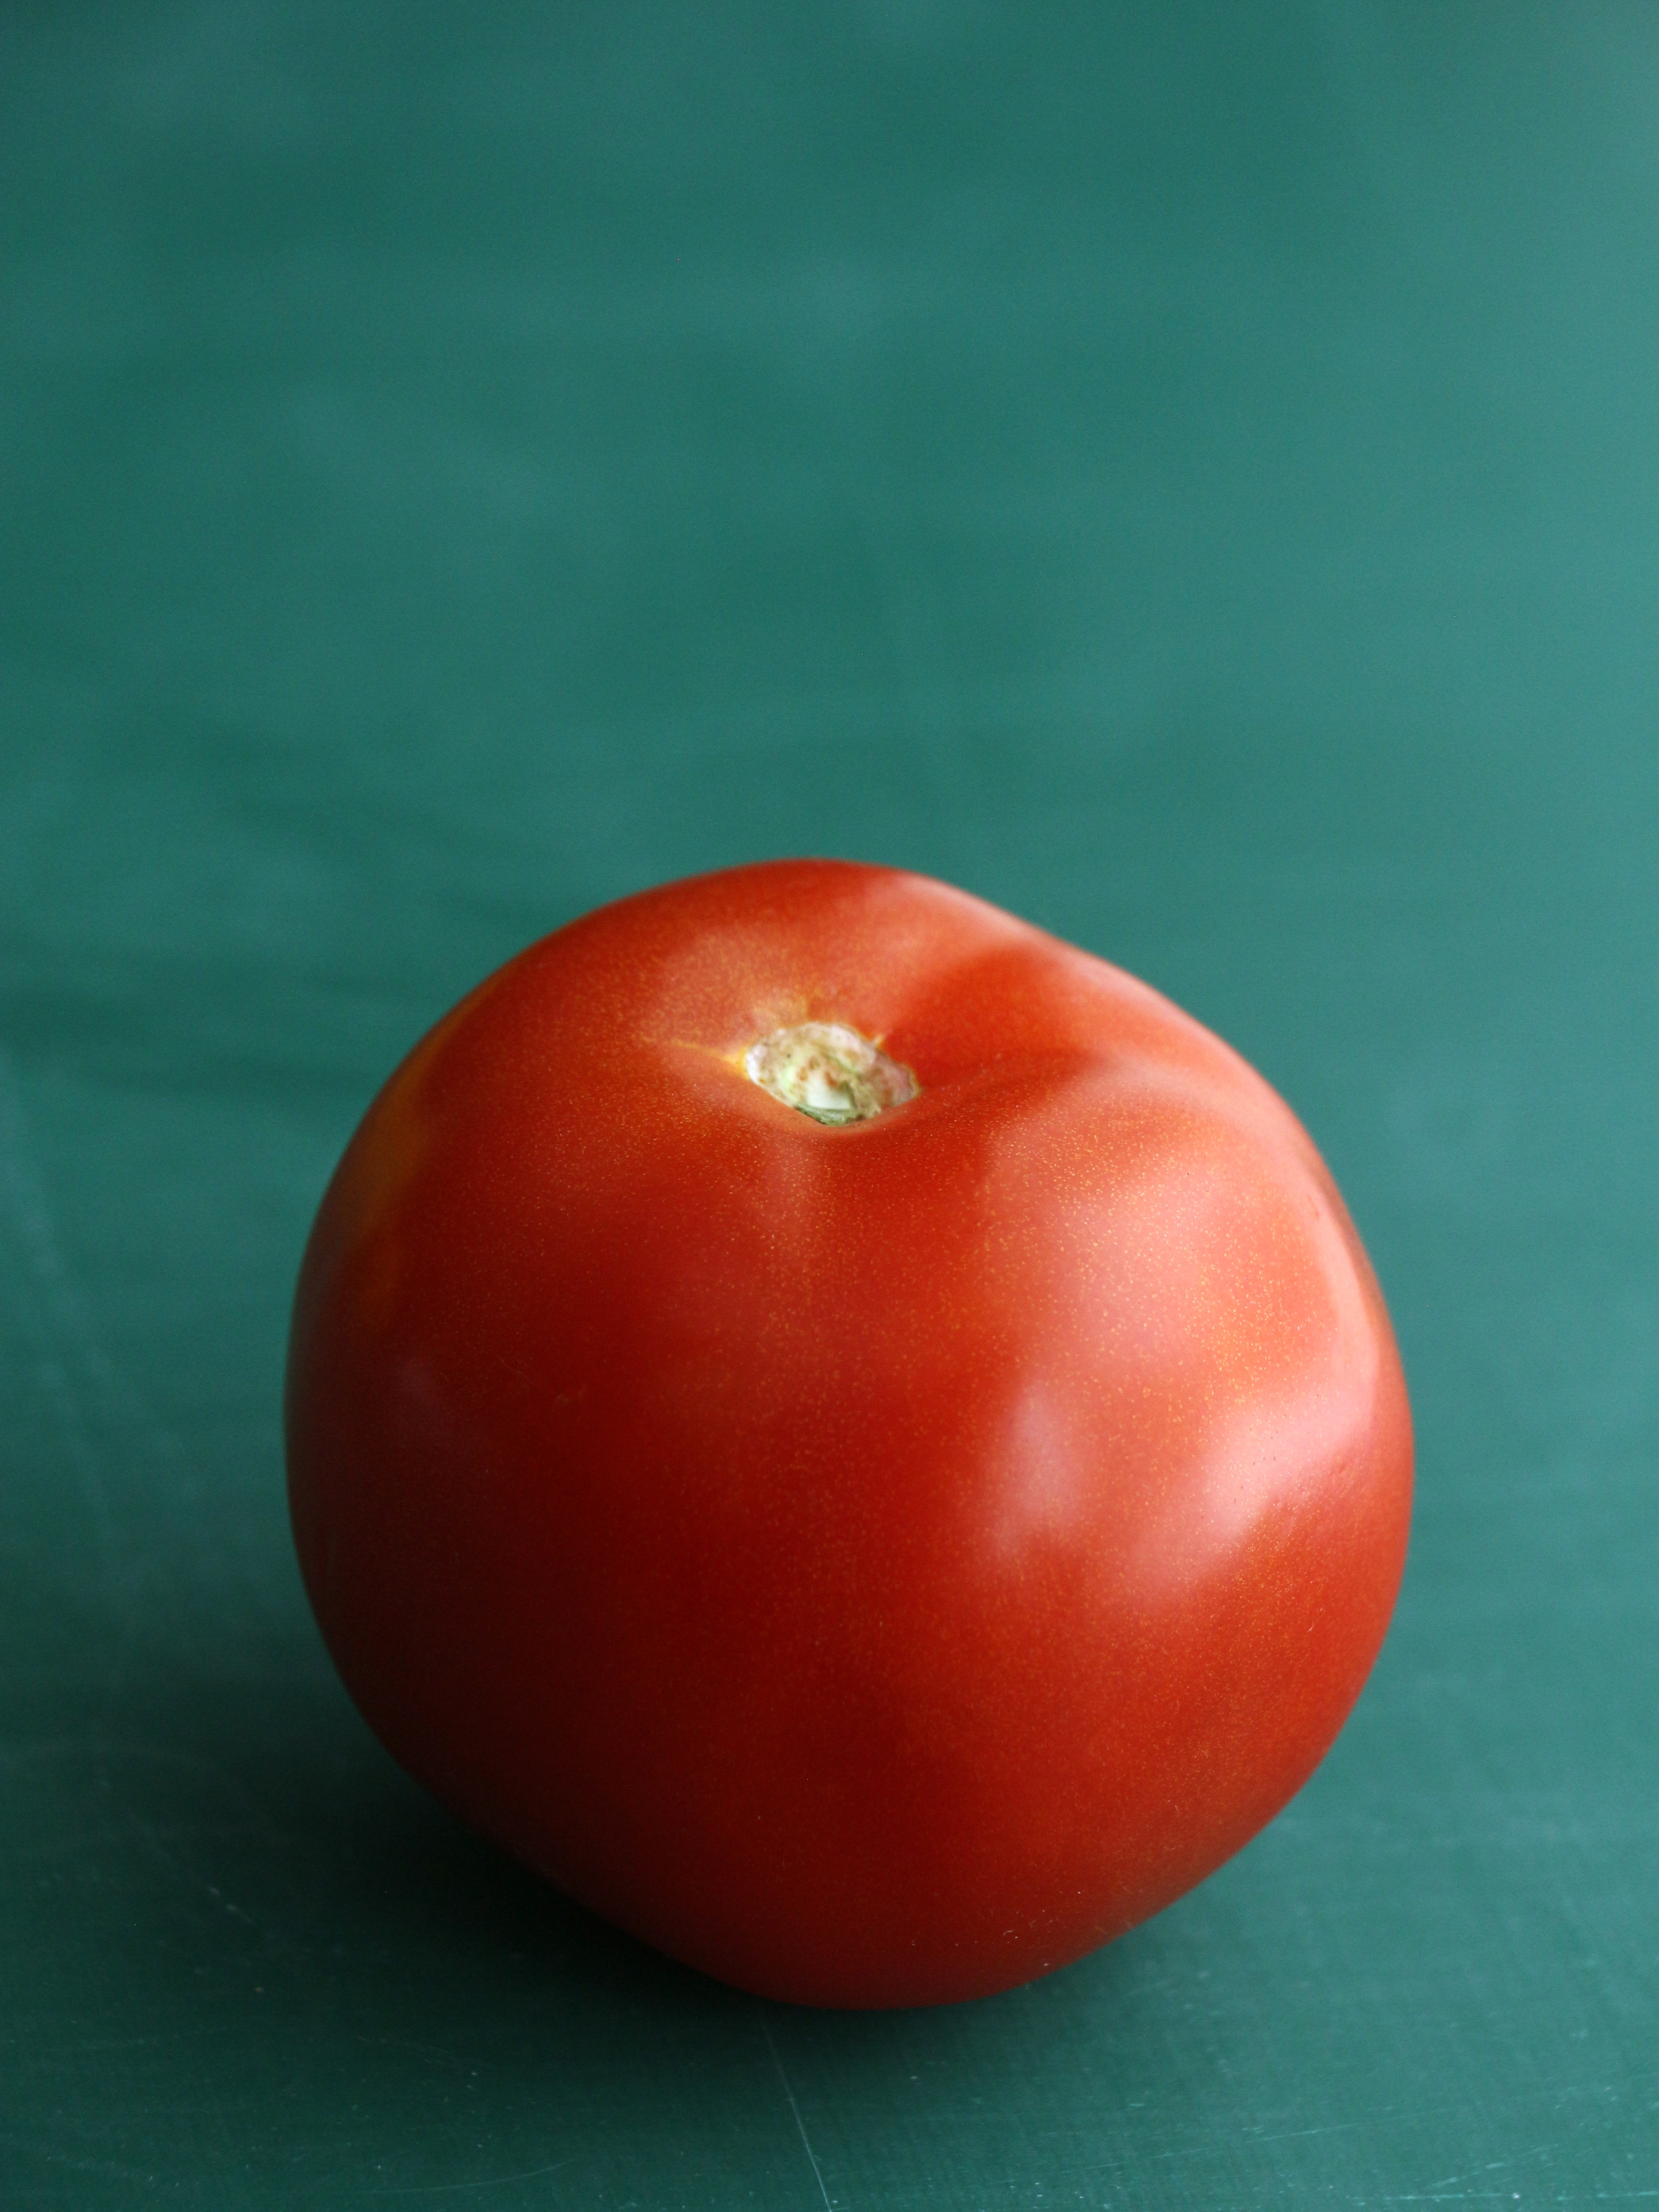
natural, food, plant, plum tomato, fruit, bush tomato, staple food, natural foods, cherry tomatoes, tomato, ingredient, vegetable, produce, door, whole food, flowering plant, superfood, local food, wood, peach, vegan nutrition, nightshade family, common persimmon, still life, still life photography, macro photography, solanum, solanales